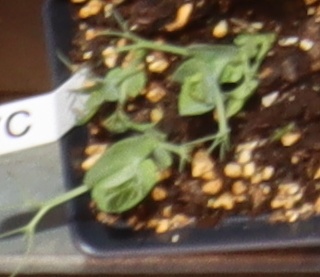
Label: Field Pea